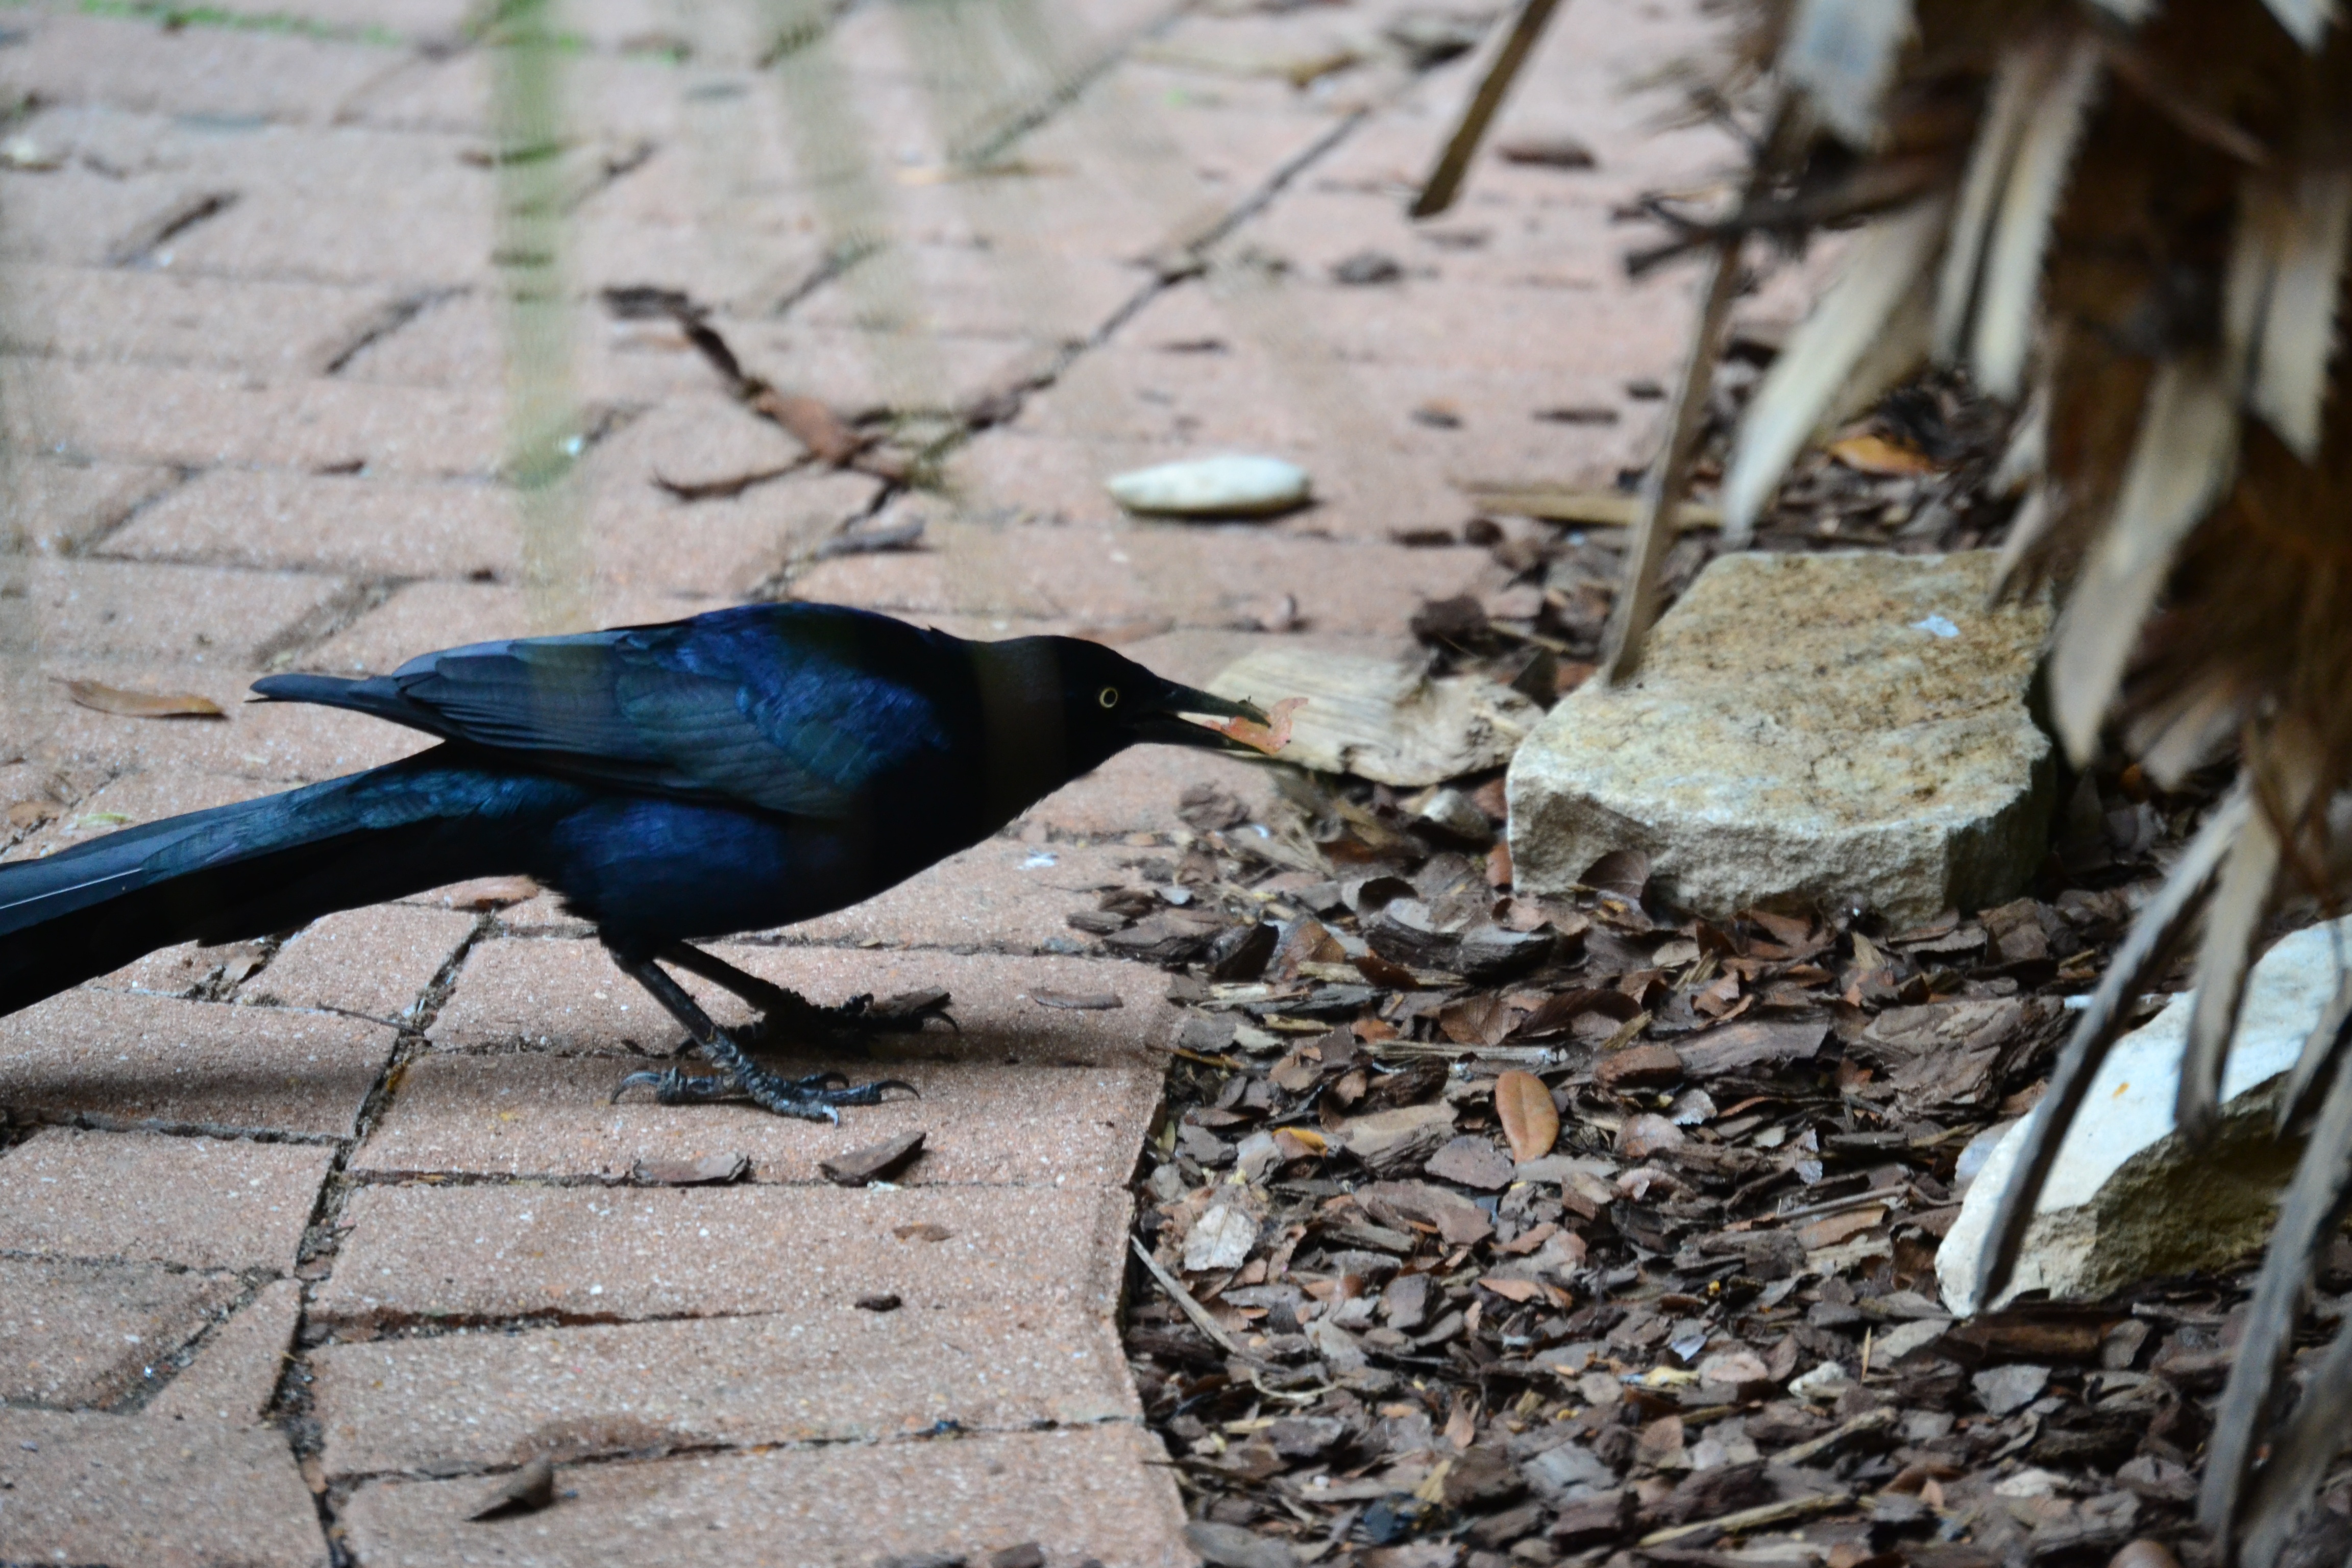
branch, bird, wildlife, fauna, jay, vertebrate, perching bird, crow like bird